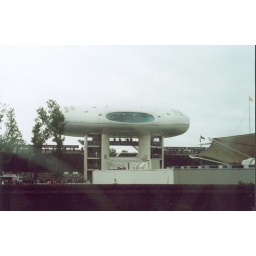
Lords Cricket Ground - taken through the window of a bus as we were driving by